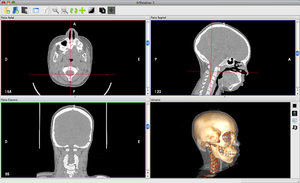
InVesalius est un logiciel médical gratuit utilisé pour générer des reconstructions virtuelles des structures dans le corps humain.